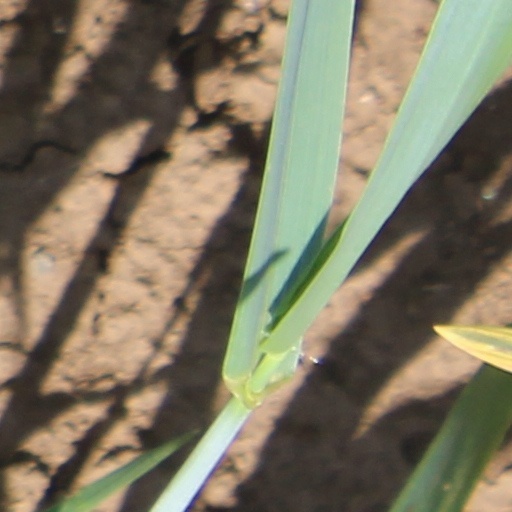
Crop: wheat